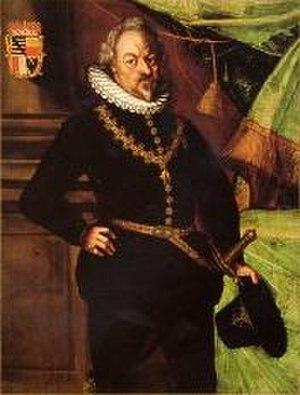
Charles Iᵉʳ de Liechtenstein était le premier prince de Liechtenstein de 1608 à 1627.
Cet article donne la liste des princes de Liechtenstein depuis la création de la principauté de Liechtenstein le 23 janvier 1719.